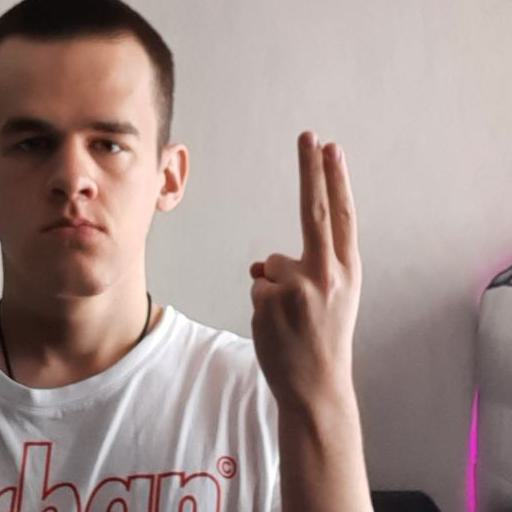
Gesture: two_up_inverted